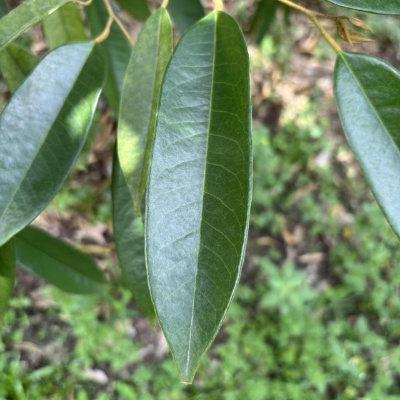
Label: Leaf_Healthy